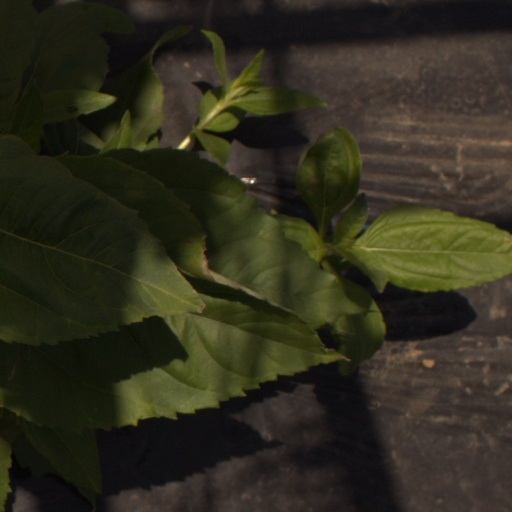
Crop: Jerusalem artichoke